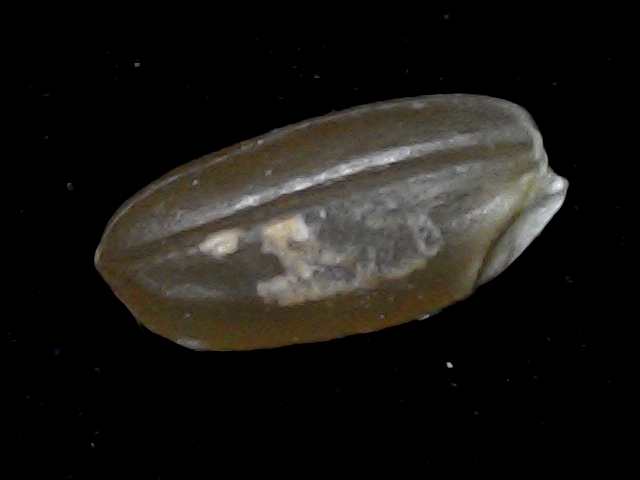
Rice variety: BD76